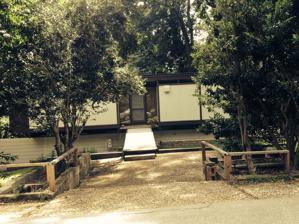
Building: Matsumoto House
Country: United States of America
Year built: 1954
Historic house in North Carolina, United States United States historic place Matsumoto House U.S. National Register of Historic Places Matsumoto House, September 2014 Show map of North Carolina Show map of the United States Location 1514 Delmont Dr., Raleigh, North Carolina Coordinates 35°48′55″N 78°40′31″W / 35.81528°N 78.67528°W / 35.81528; -78.67528 Area less than one acre Built 1952 ( 1952 ) -1954 Built by Walser, Frank Architect Matsumoto, George Architectural style Miesian MPS Early Modern Architecture Associated with NCSU School of Design Faculty MPS NRHP reference No. 94001089 Added to NRHP September 21, 1994 Matsumoto House is a historic home located at Raleigh , Wake County, North Carolina .  It was built in 1952–1954, and is a one-story, rectangular, post and beam-framed house cantilevered over a concrete block base, Miesian inspired dwelling. It was designed by George Matsumoto and built by Frank Walser . It has a paved and landscaped forecourt and full-width, glazed rear wall fronted by a cantilevered, screened porch. It was listed on the National Register of Historic Places in 1994. References